Hassan Mustafa Osama Nasr

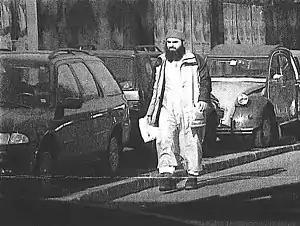
Surveillance photo of Hassan Mustafa Osama Nasr.

Hassan Mustafa Osama Nasr ( "Ḥassan Muṣṭafā Usāmah Naṣr"; born 18 March 1963), also known as Abu Omar, is an Egyptian cleric. In 2003, he was living in Milan, Italy, from where he was kidnapped and tortured in Egypt. This ""Abu Omar case"" prompted a series of investigations in Italy, culminating in the criminal convictions (in absentia) of 22 CIA operatives, a U.S. Air Force colonel, and two Italian accomplices, as well as Nasr, himself.